Emmanuel de Crussol, 15th Duke of Uzès

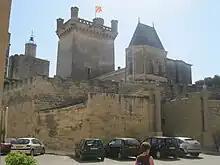
The Château de Duché in Uzès.

The Duke attended boarding school at École des Roches in Normandy and St. Paul's in New Hampshire before graduating from the Portsmouth Priory School in Portsmouth, Rhode Island. He served with the First Hussars of the Second Regiment, French Army, and with the Military Attaché's office at the French Embassy in Washington.